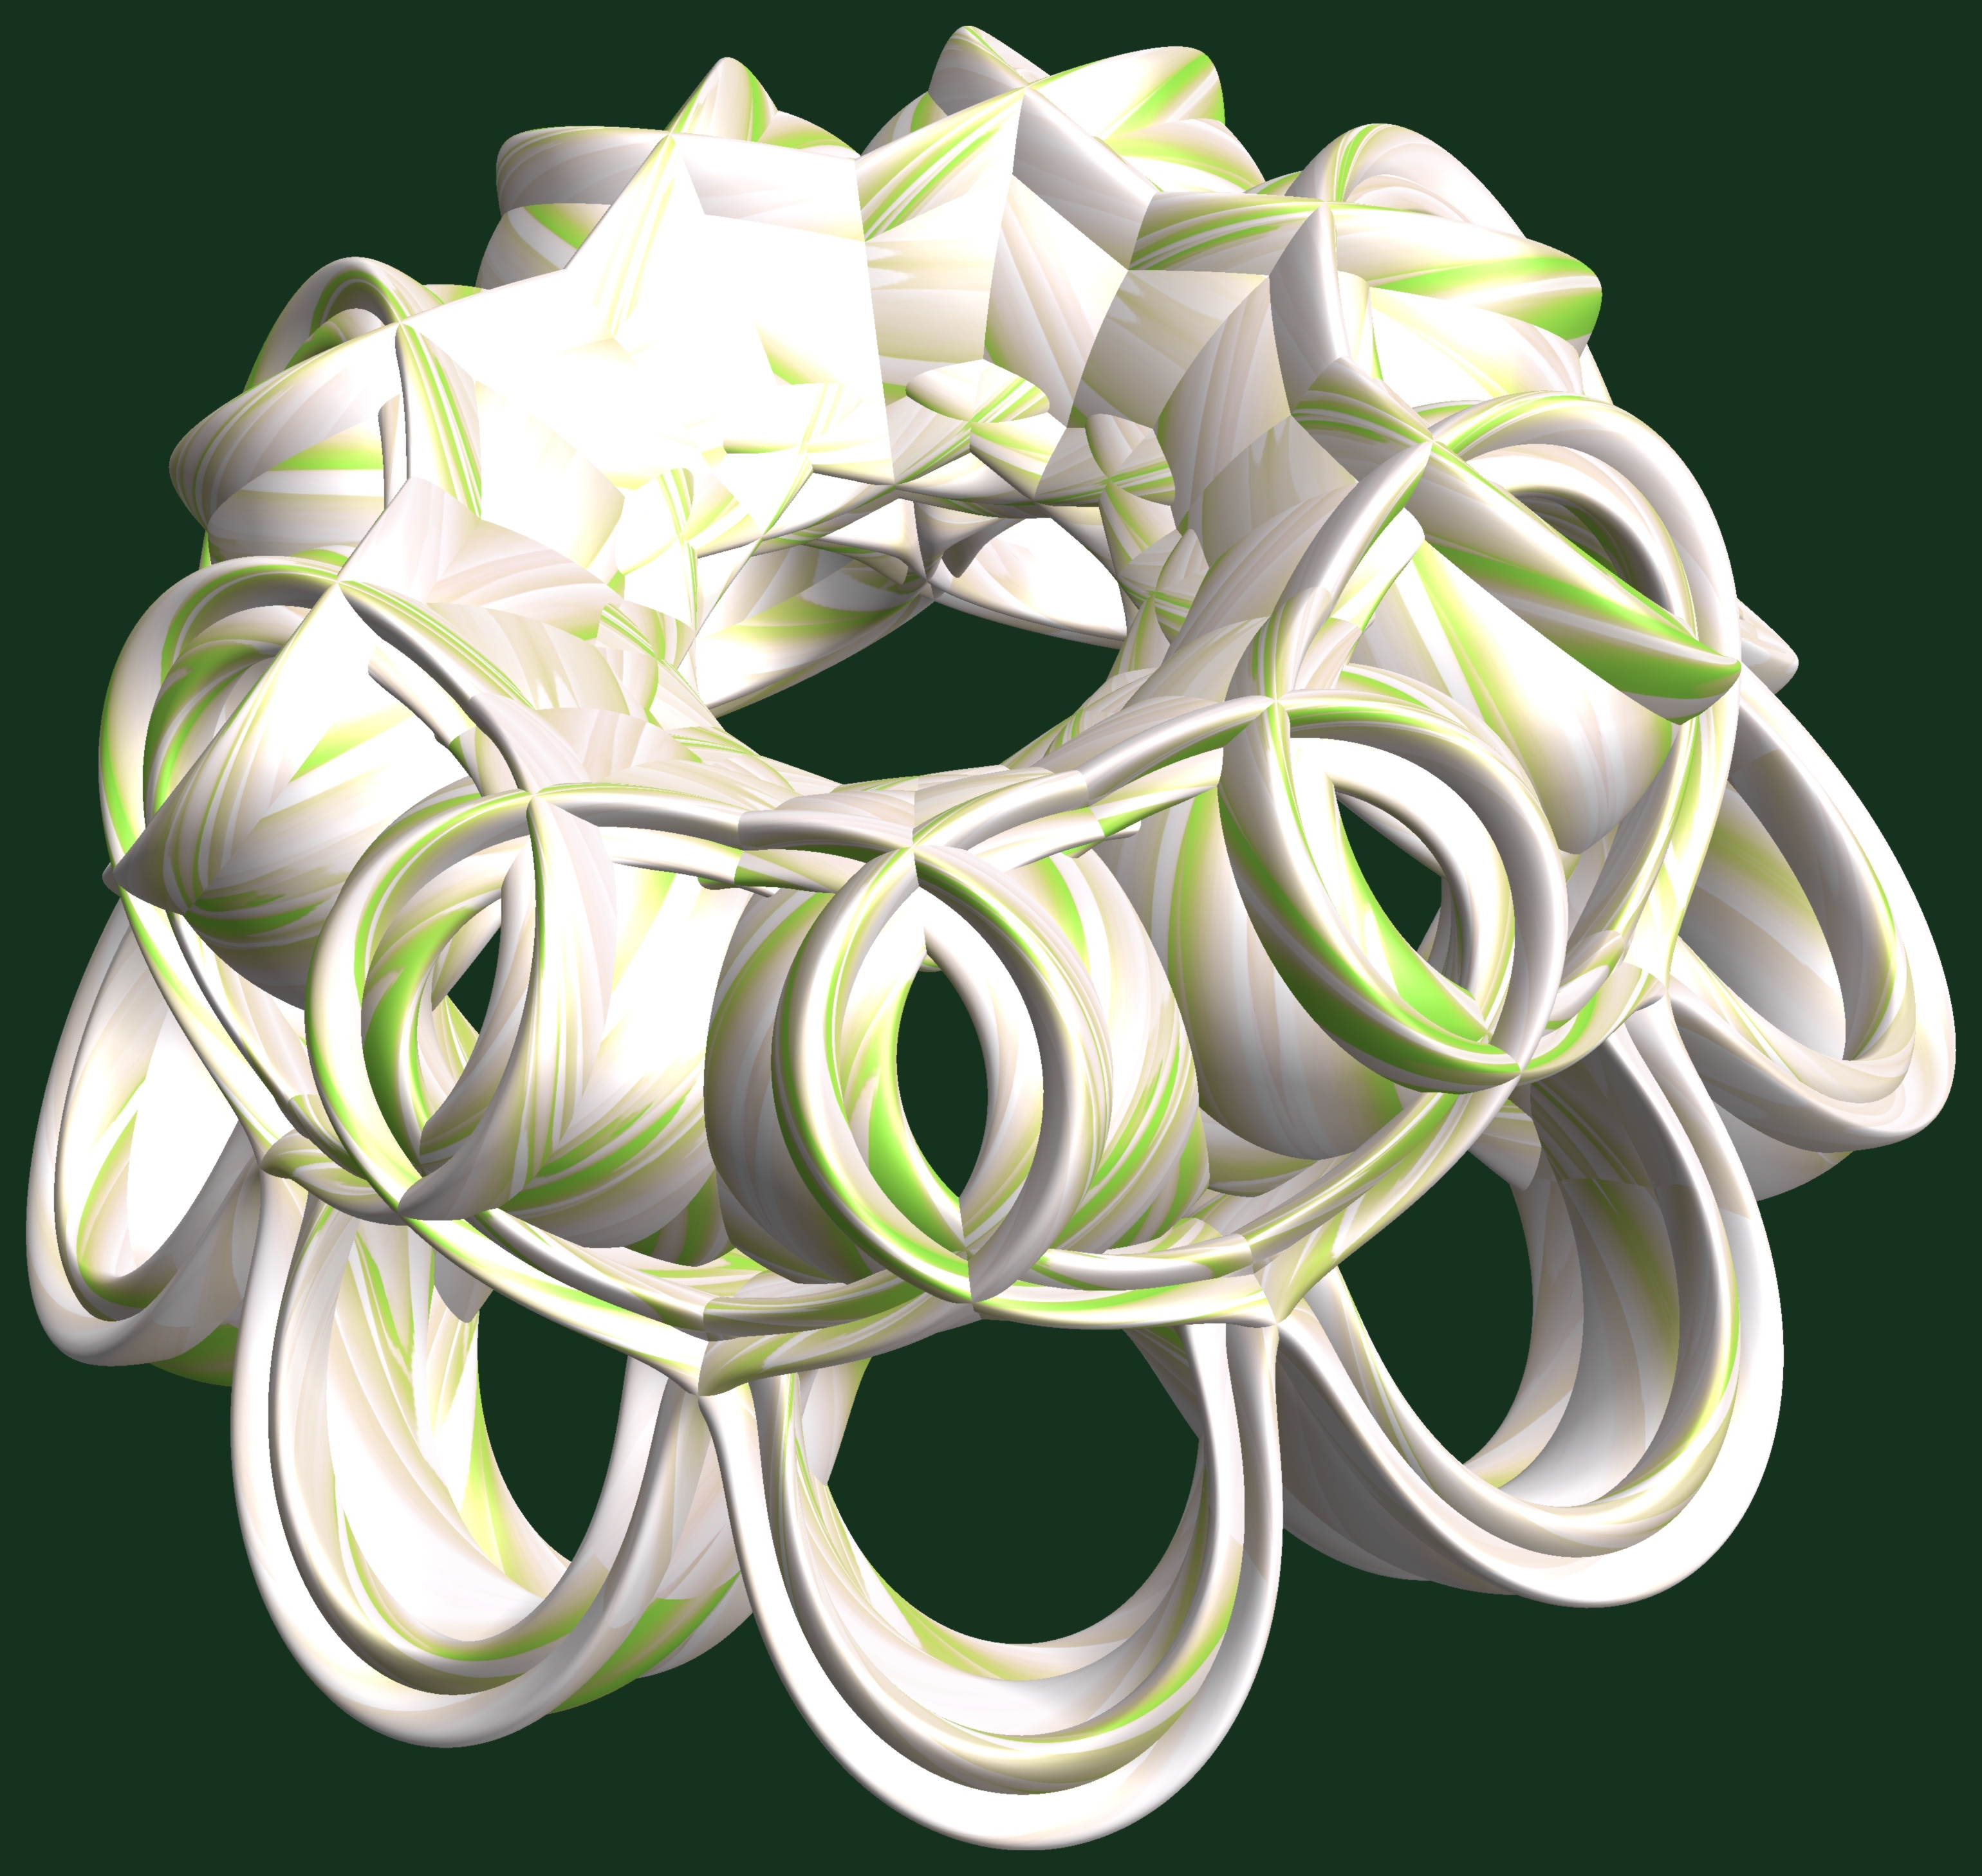
structure, plant, texture, flower, petal, window, pattern, green, lighting, circle, art, illustration, design, symmetry, light fixture, 3d, graphic, torus, mathematica, cg, parametricplot3d, code, program, algorithm, abstruct, mapping